Swept Away (1974 film)

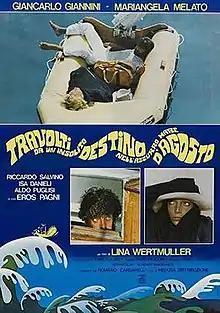
Italian theatrical release poster

Swept Away by an Unusual Destiny in the Blue Sea of August, usually shortened to Swept Away is a 1974 Italian romantic adventure comedy drama written and directed by Lina Wertmüller, starring Giancarlo Giannini and Mariangela Melato. The film follows a wealthy woman whose yachting vacation with friends in the Mediterranean Sea takes an unexpected turn when she and one of the boat's crew are separated from the others and stranded on a desert island. The woman's capitalist beliefs and the man's communist convictions clash, but during their struggle to survive, their social roles are reversed.